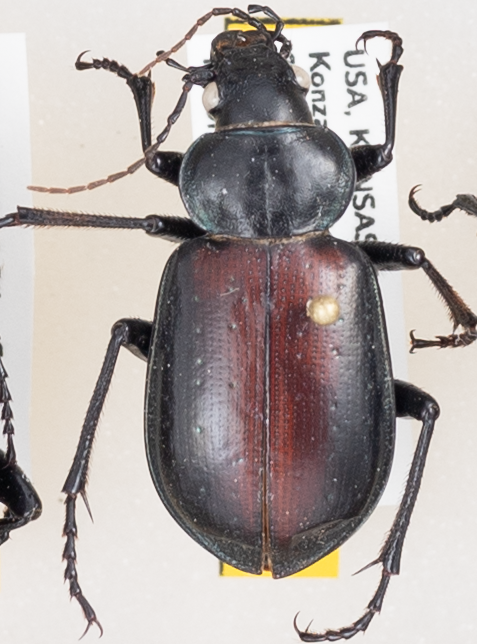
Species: Calosoma affine
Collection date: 2019-06-05
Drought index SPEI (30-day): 1.608
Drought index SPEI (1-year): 1.498
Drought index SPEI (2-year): -0.086